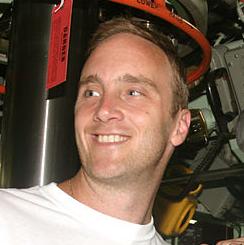
Age: 33